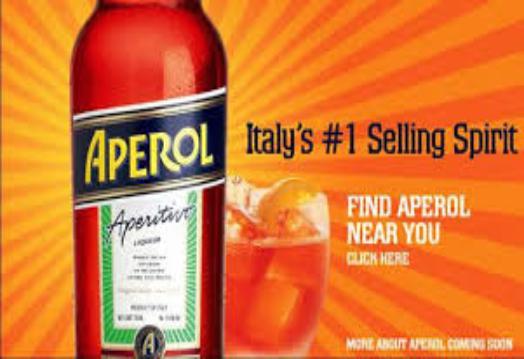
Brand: APEROL
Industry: Food